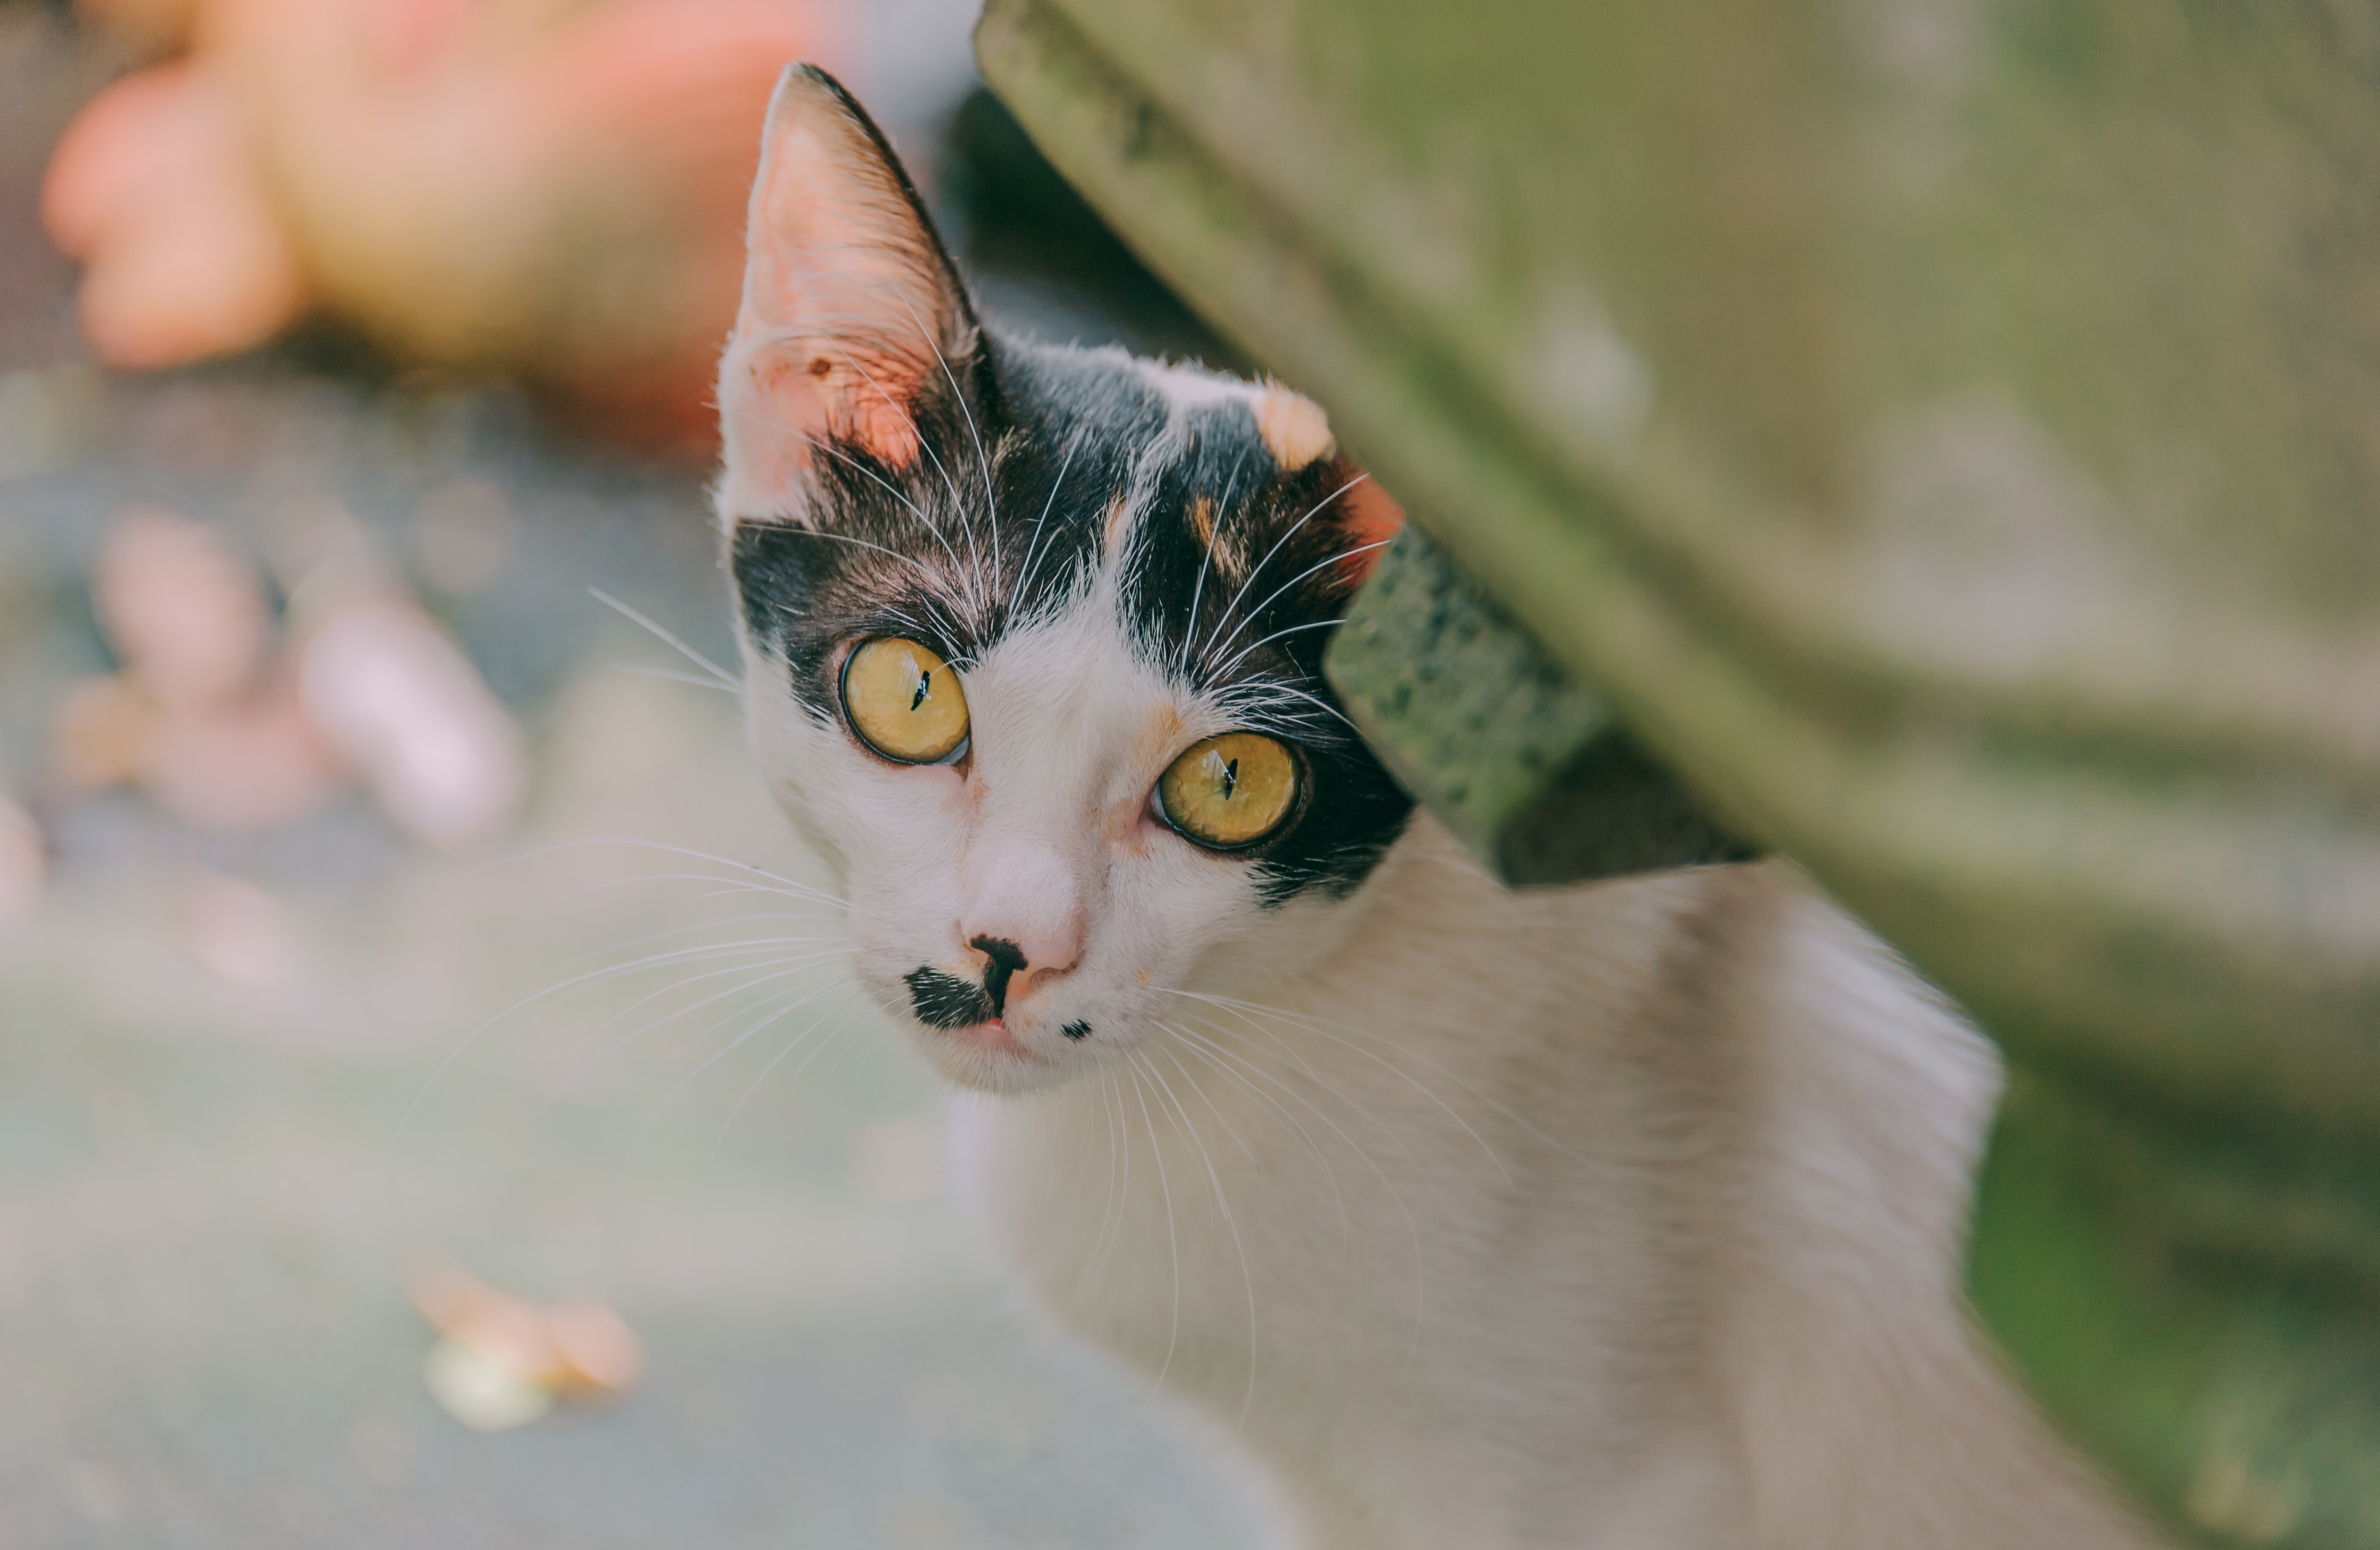
cat, mammal, whiskers, small to medium sized cats, felidae, eye, carnivore, snout, aegean cat, close up, kitten, tree, fur, ear, wildlife, fawn, american wirehair, domestic short haired cat